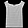
Label: T - shirt / top